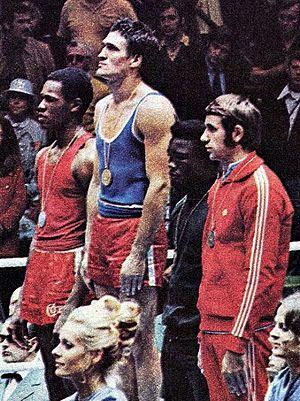
Gilberto Carrillo est un boxeur cubain né le 16 août 1951 à Matanzas et mort en 1996.